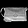
Label: Bag